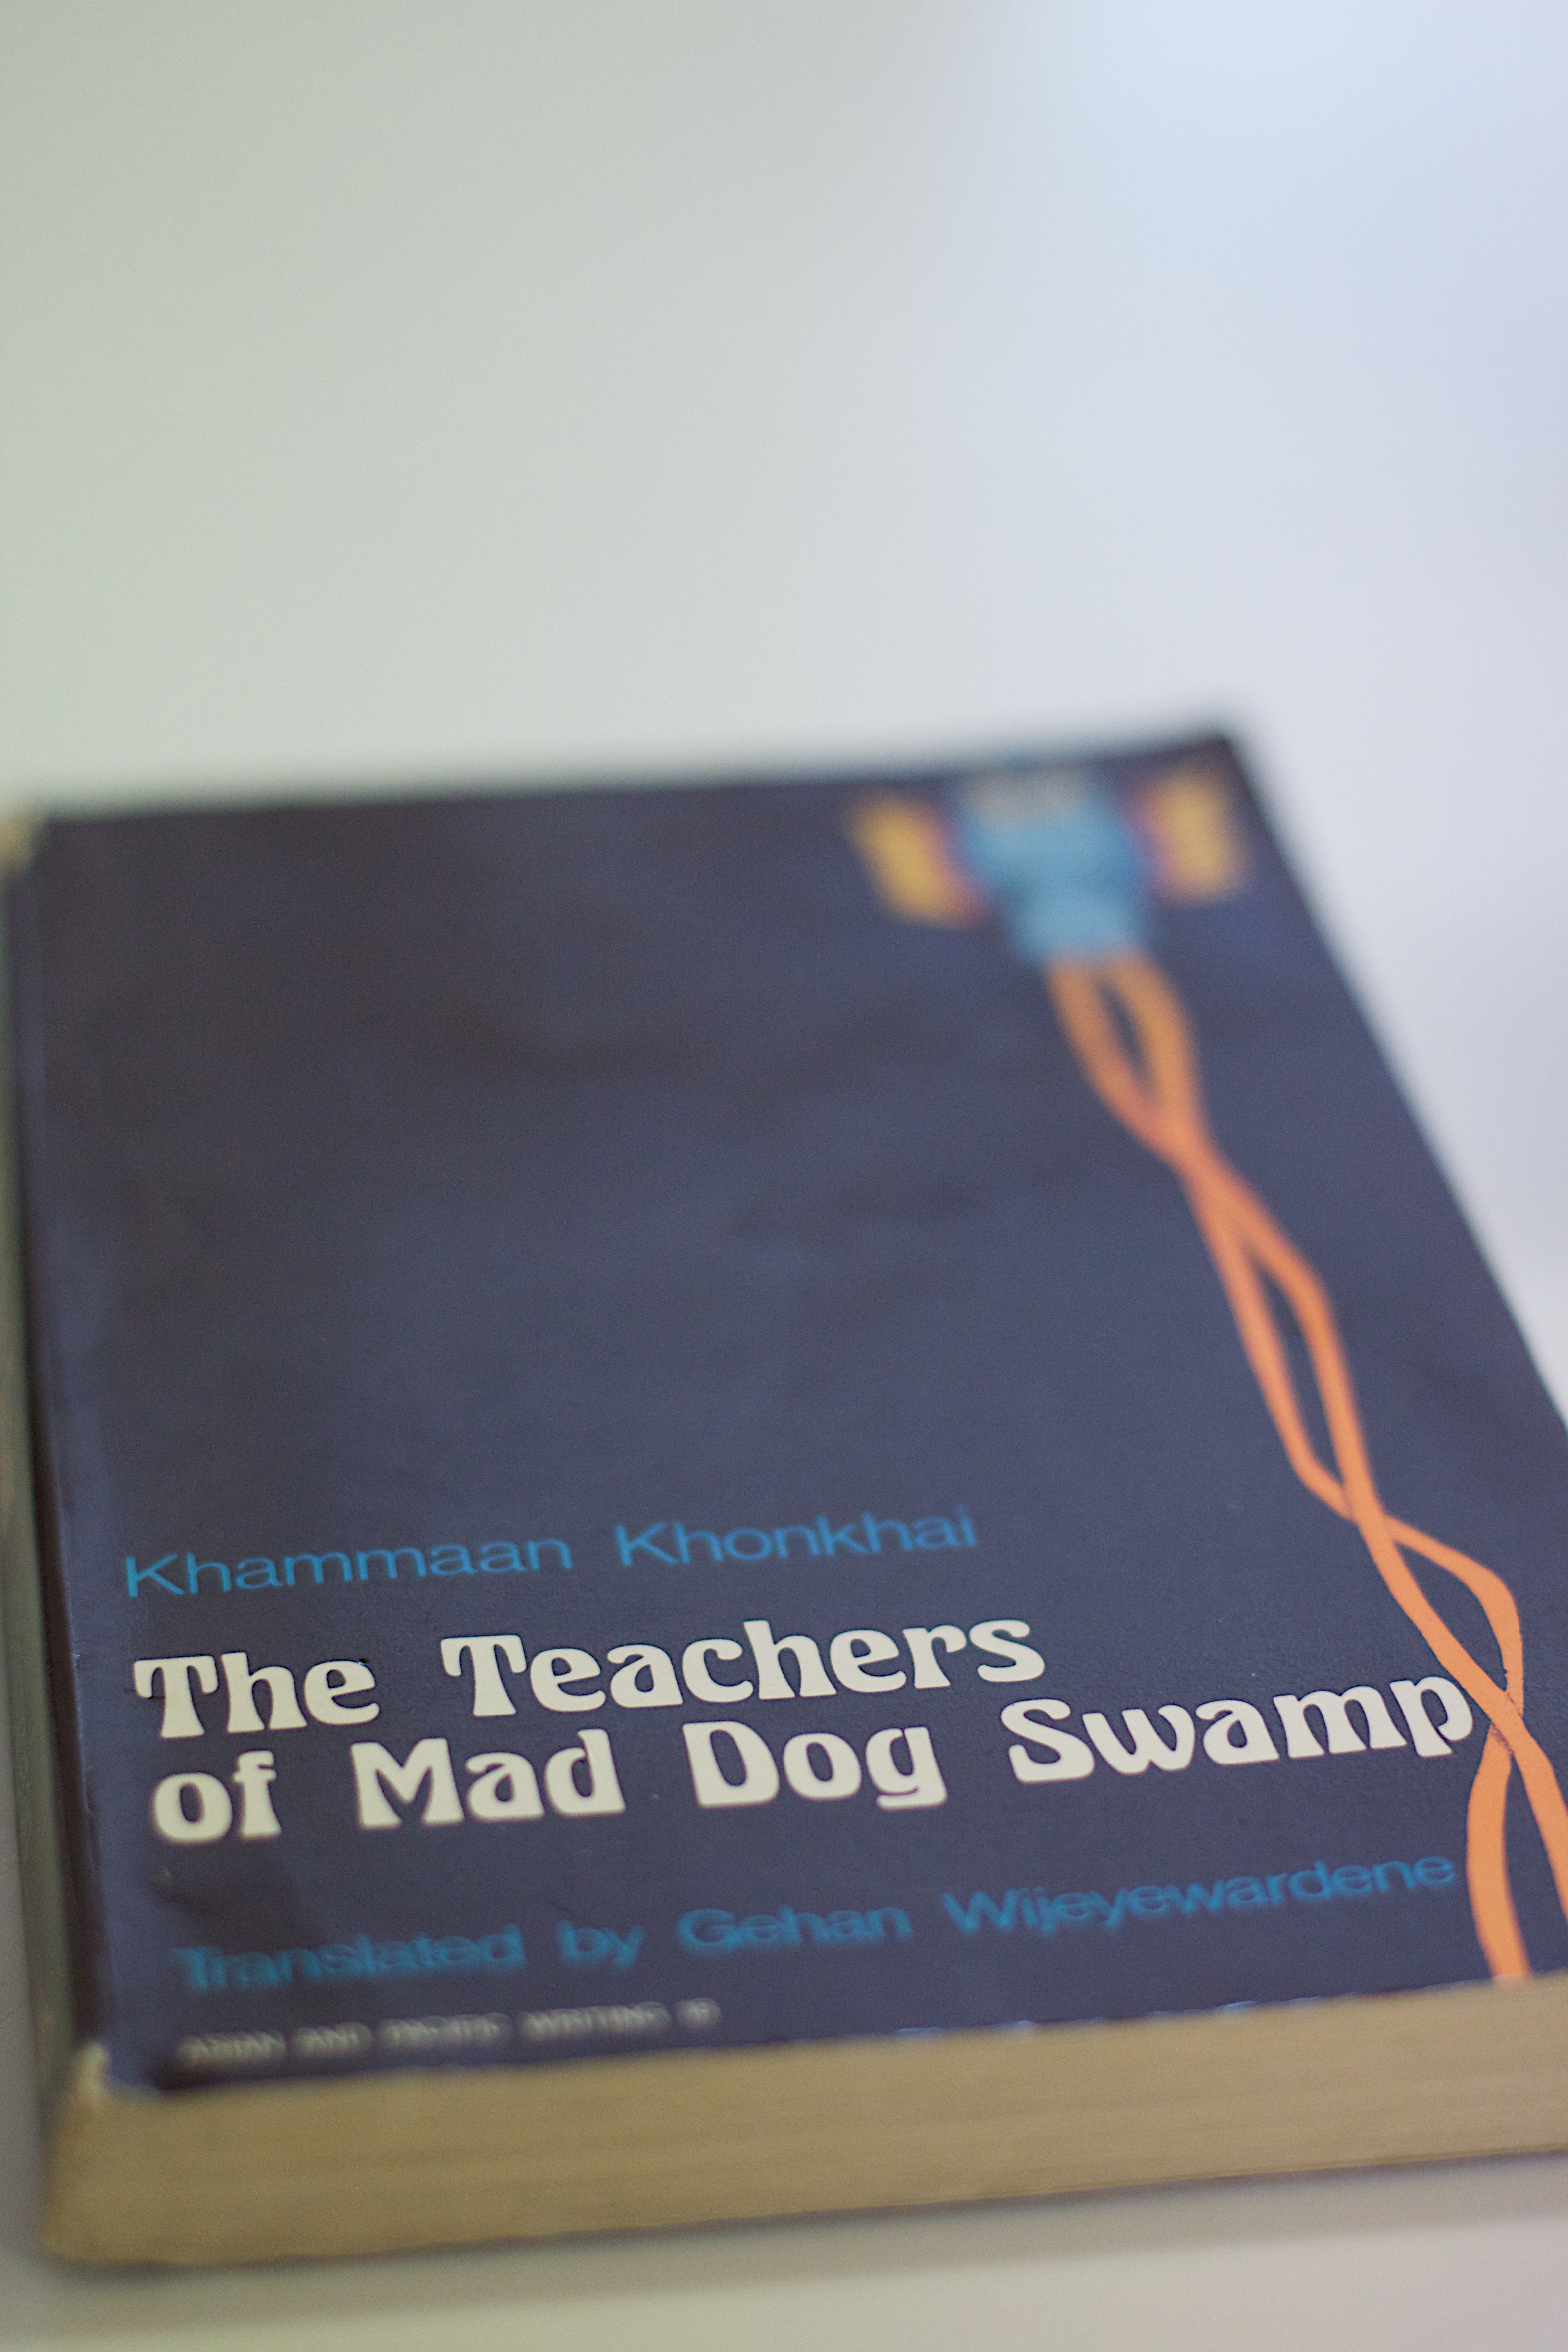
brand, auodyssey